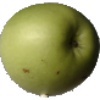
Label: apple_granny_smith